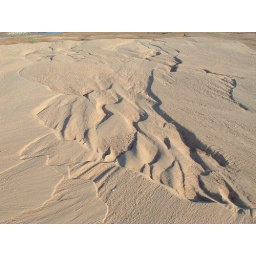
The rushing water left designs in the sand at the Llano river